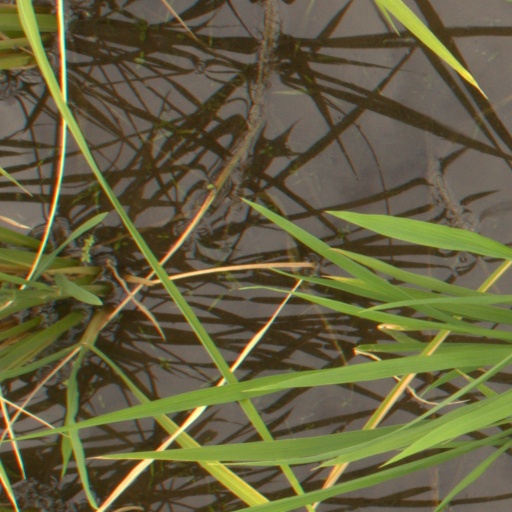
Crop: rice